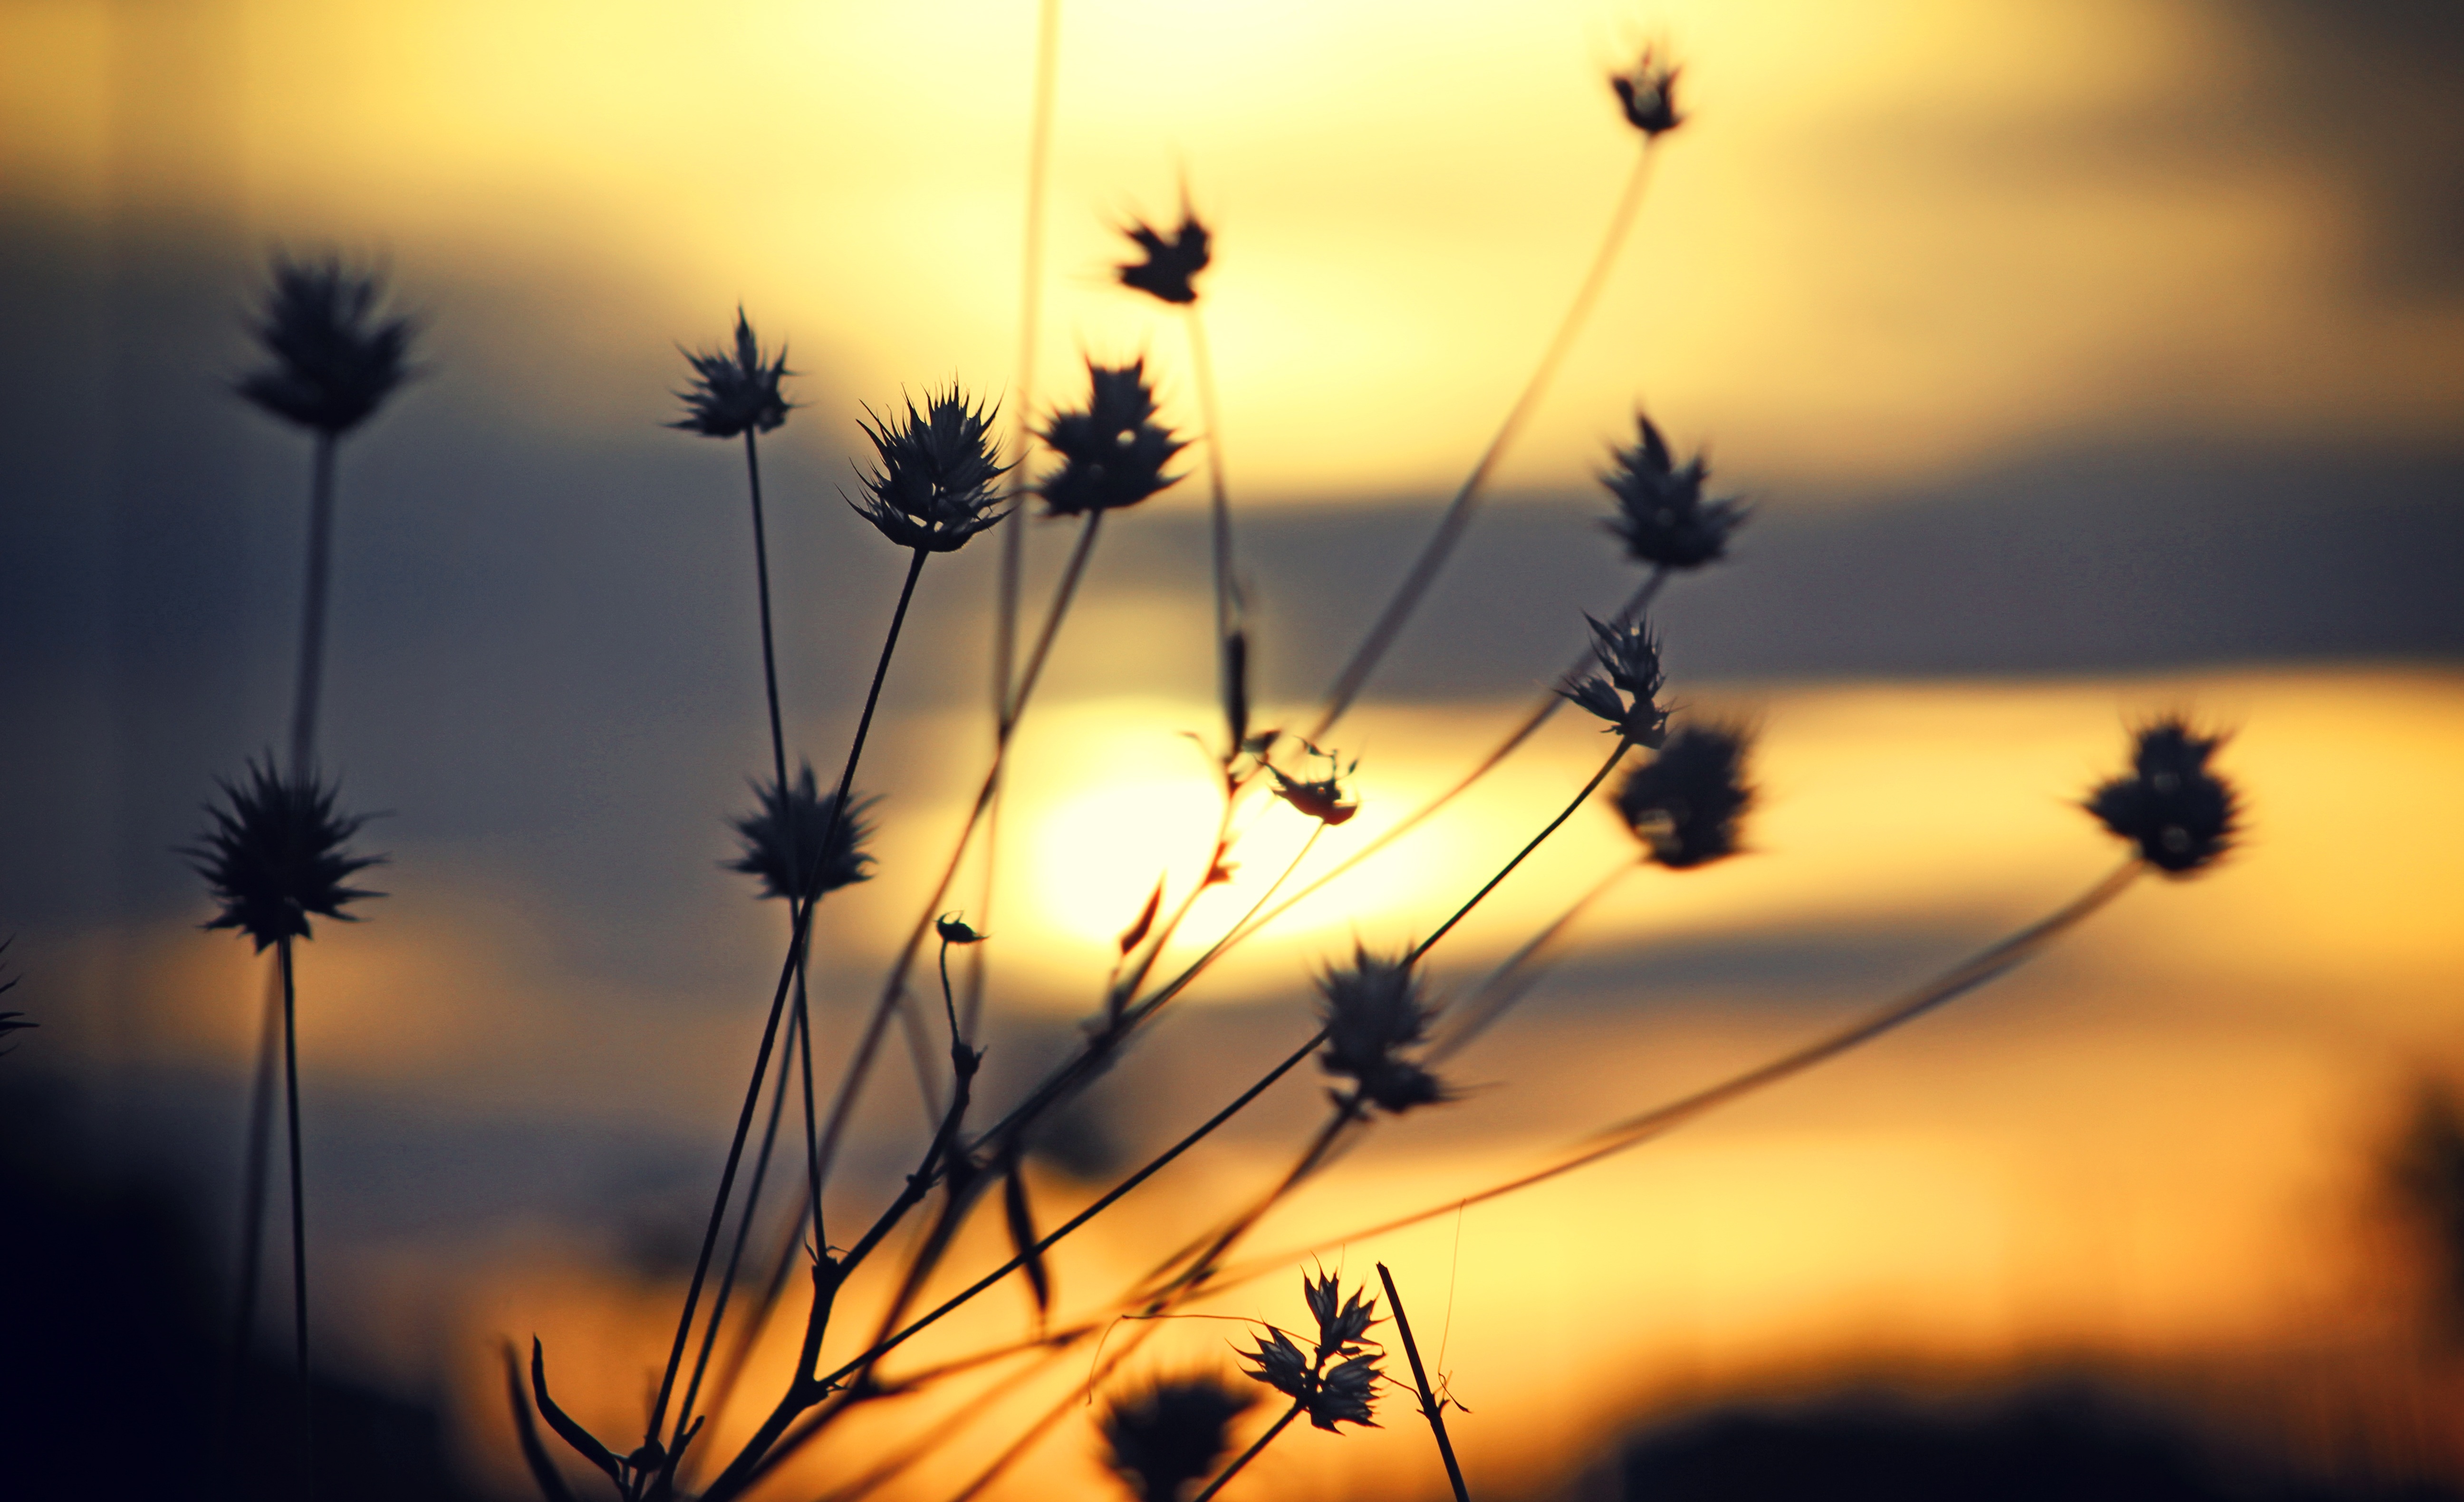
sky, nature, sunset, atmospheric phenomenon, sunrise, light, morning, plant, sunlight, evening, dawn, flower, sun, leaf, branch, dusk, reflection, silhouette